Dmytro Dedko

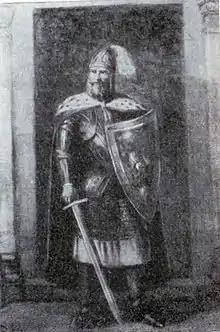
Illustration ("History of cities and villages of Soviet Ukraine". Ukrainian Soviet Encyclopedia, 1978)

Dmytro Dedko ("Demetrius Dedko") was a Lord of Ruthenia in 1340 (1323) – 1349. Commonly thought to be a Galician boyar, he could be one of sons of Yuriy I and Varvara (Barbara). Dmytro is possibly the progenitor of Ostrozky family.